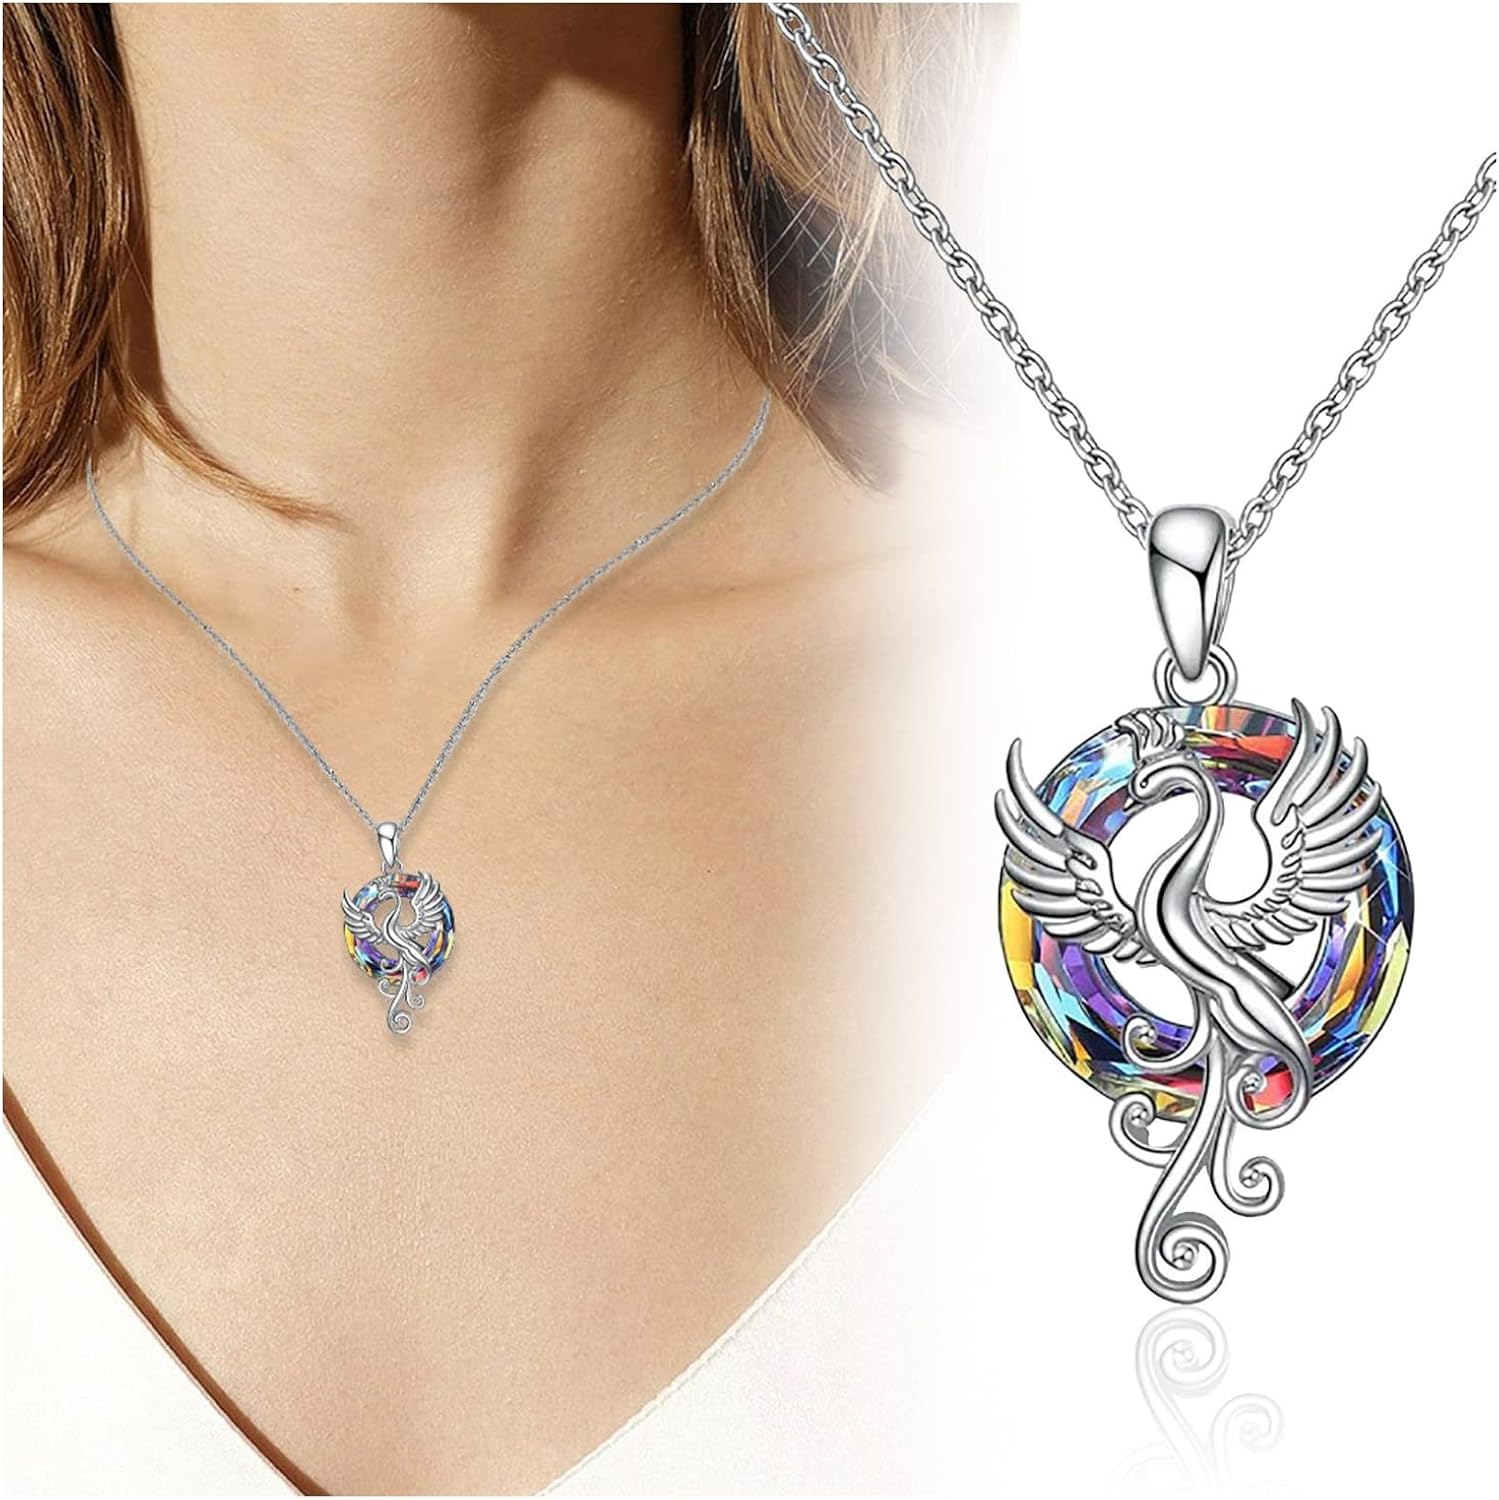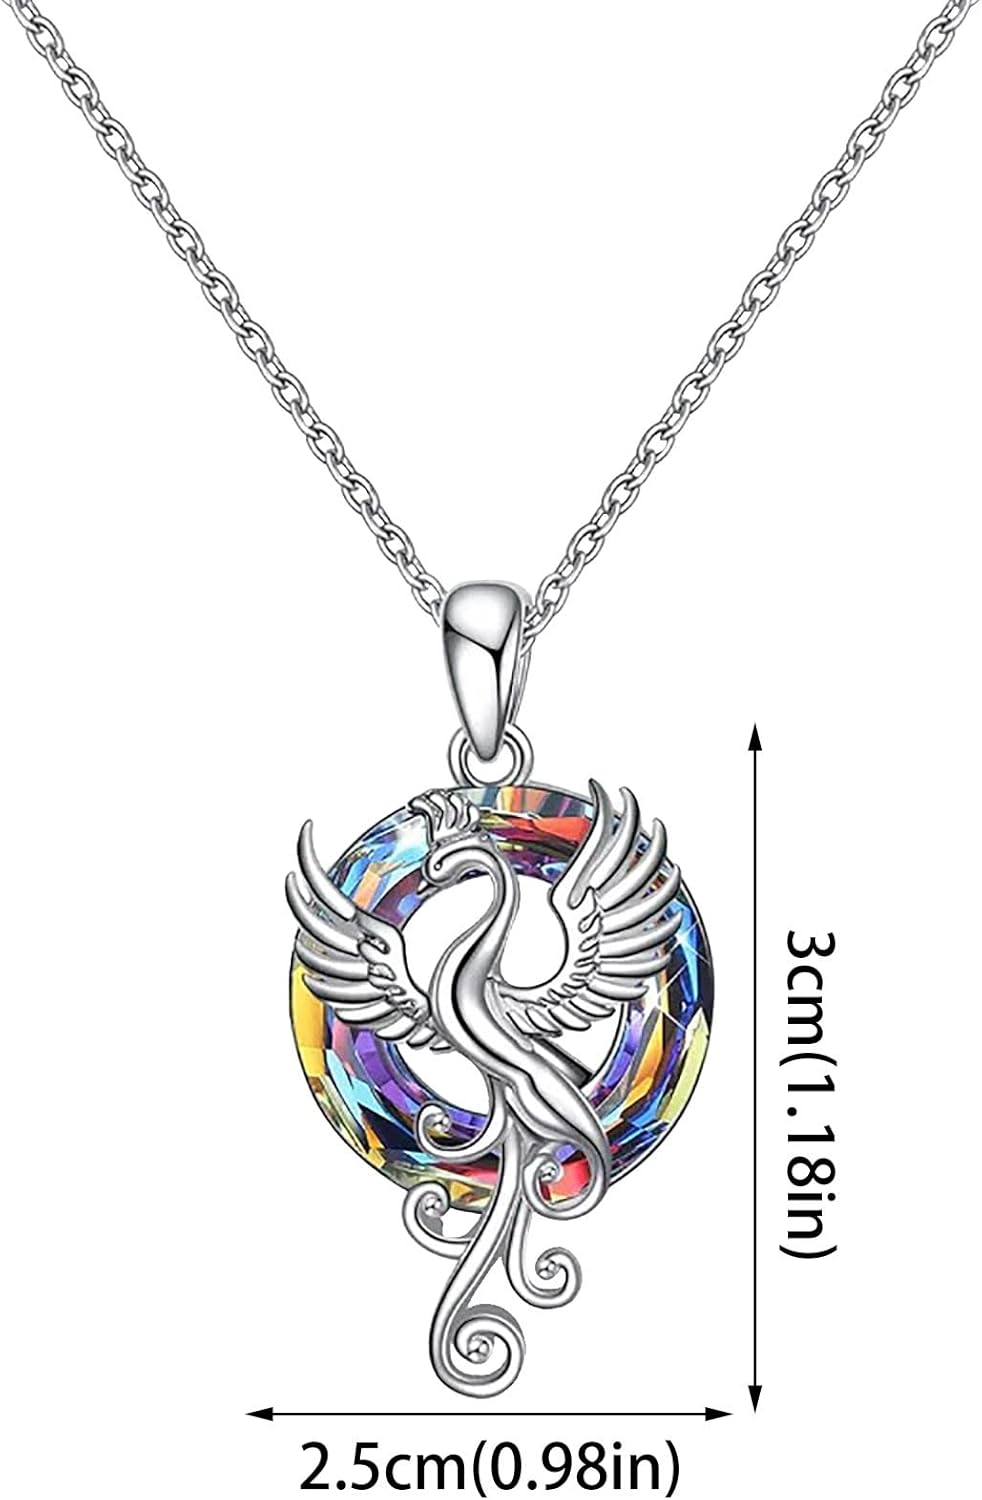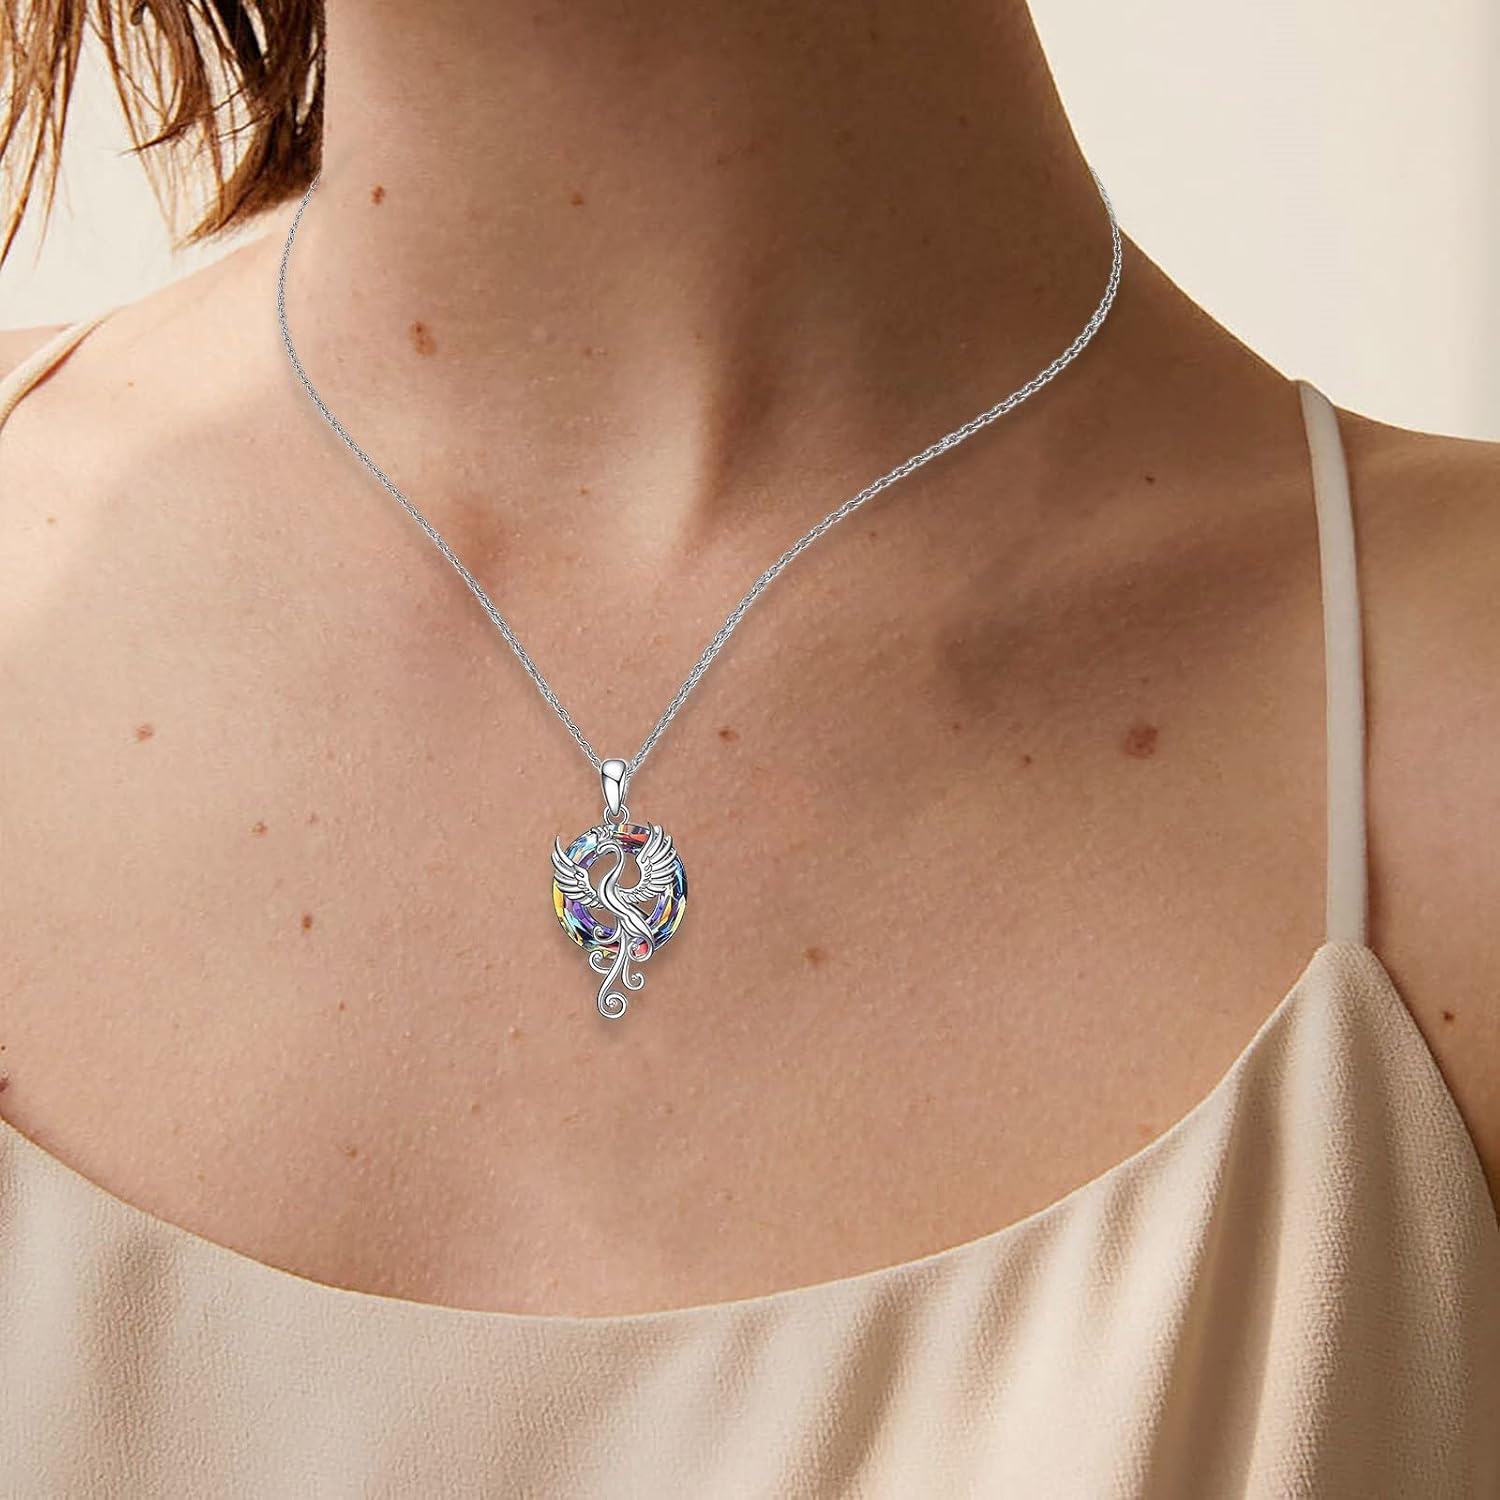
Phoenix Necklace Gifts for Women 925 Sterling Silver Nirvana of Phoenix Firebird Pendant Pendant Jewelry for Girls
Category: AMAZON FASHION
✿Welcome To WANEIW Store (◕ᴗ◕✿) ✿Product Description:  ✿Necklace Jewelry Gift Ladies Girl Mom Necklace Little Phoenixs Necklace Crystal Necklace  ✿Color: as the picture shows  ✿Package size: 2.5x3cm
Features: Novelty multi-purpose swivel hook | Made in USA or Imported | self-adhesive hook closure | ღ◕‿◕ღDesign:The beautiful symbolic phoenixs with colorful crystal. The phoenixs represents this growth in spirit, rebirths, and beyonds. A pendant with a trend-setting look represents an elegant phoenixs, with crystal in beautiful colors. The phoenixs grows stronger every time it is reborns. Believes that it can give you the strength to face life and the future. | ღ◕‿◕ღIntended Use:Occasion: beautiful and elegant design, this fashion jewelry is perfect for daily wear, also an ideal gift for your lover, girlfriend, fiancee, wife, mother, mum, mom, daughter, Valentine or just a friend, etc. Great gifts on wedding, anniversary day, Valentine's Day, Thanksgiving Day, Mother's Day or Christmas Day,, Cyber Monday gifts, Birthday, Black Friday. This exquisite women jewellery gives you a fresh impression. | ღ◕‿◕ღSpecifications: Phoenixs necklace length 45+5cm pendant size about 3x2.5cm | ღ◕‿◕ღ【100% SATISFIED PROMISED】- Any problem with our product, pls contact us first and we will reply you with the best solution within 24 hours. | ღ◕‿◕ღWomen's Necklaces - Crystal necklaces reflect light beautifully, wearing it you will be the focal point of any occasion. Great gifts for friends, mothers, wives, grandmothers, girlfriends, sisters on birthday mother's day, engagement, weddings and anniversaries, Valentine's Day, Christmas.